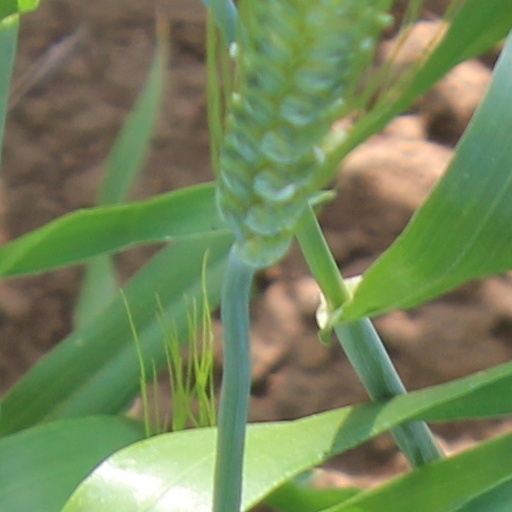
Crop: wheat